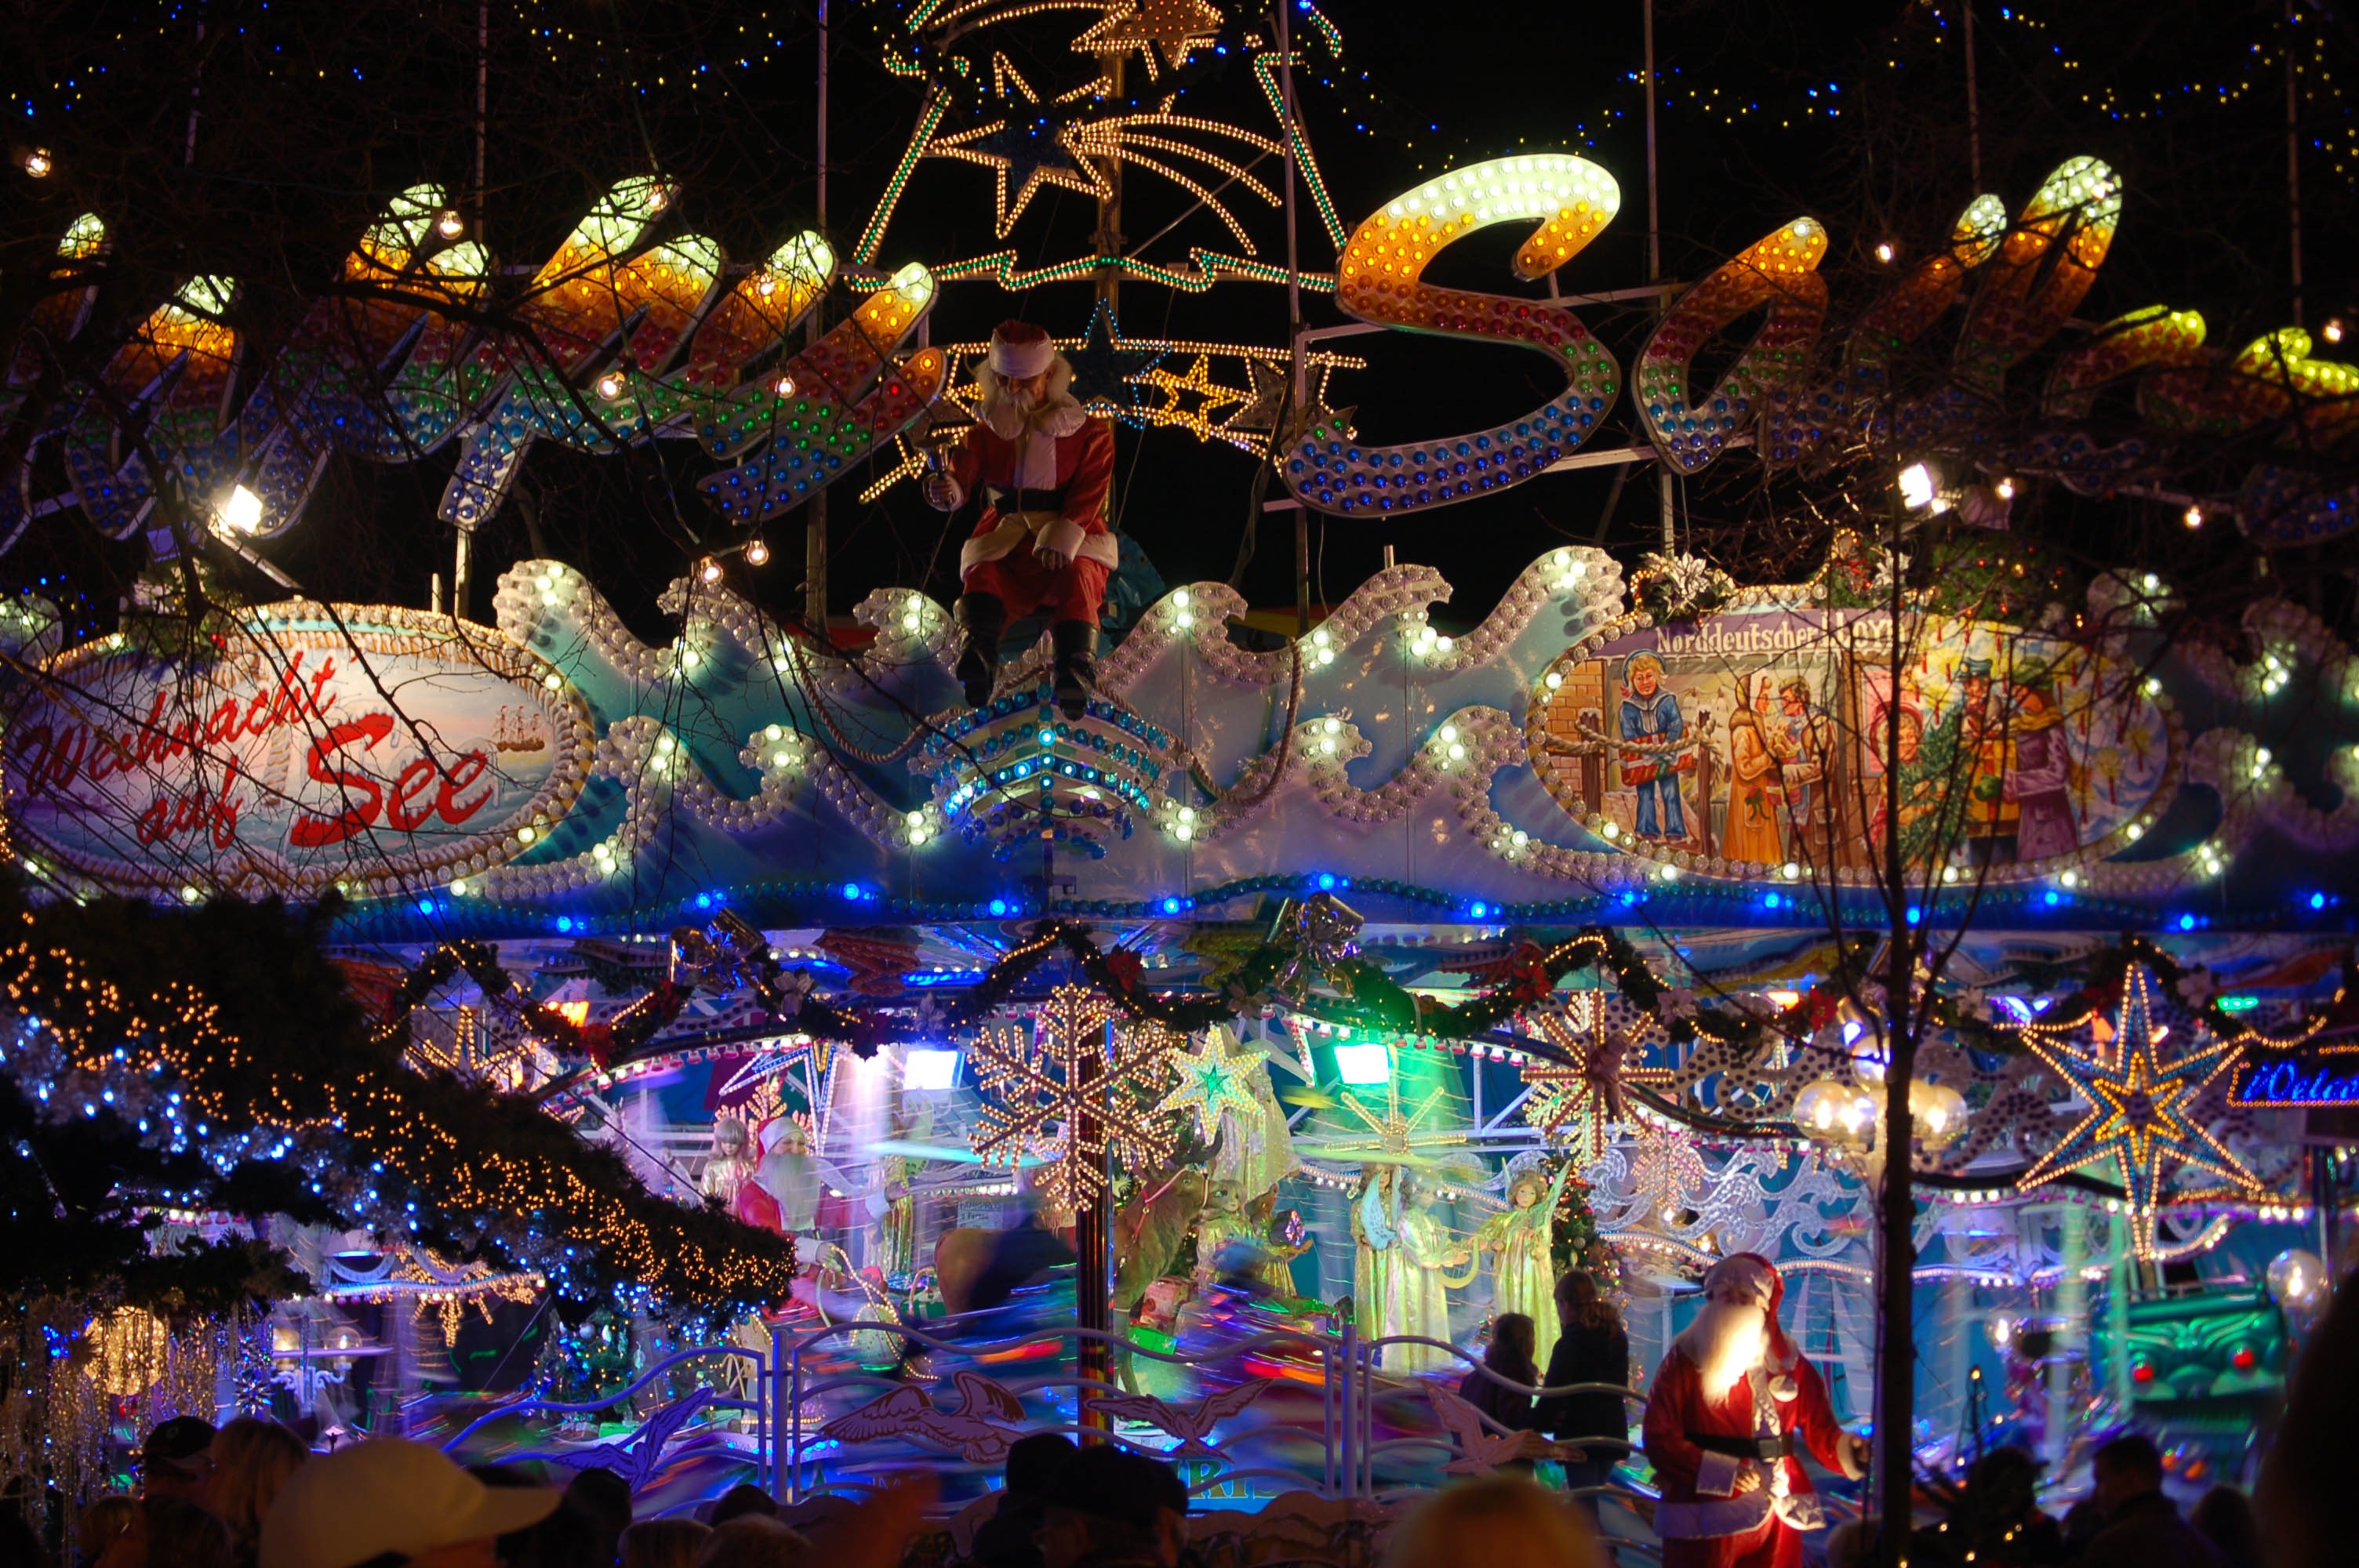
night, city, recreation, carnival, amusement park, christmas, lighting, decor, advent, christmas decoration, festival, fun, fete, event, tourist attraction, tradition, fair, christmas lights, amusement ride